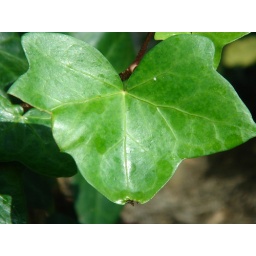
Leaf in a green house